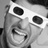
Emotion: surprise